Women in classical Athens

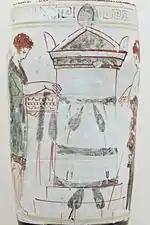
In classical Athens women were responsible for visiting graves with offerings, as shown on this "lekythos".

The cult of Athena Polias (the city's eponymous goddess) was central to Athenian society, reinforcing morality and maintaining societal structure. Women played a key role in the cult; the priestesshood of Athena was a position of great importance, and the priestess could use her influence to support political positions. According to Herodotus, before the Battle of Salamis the priestess of Athena encouraged the evacuation of Athens by telling the Athenians that the snake sacred to Athena (which lived on the Acropolis) had already left.